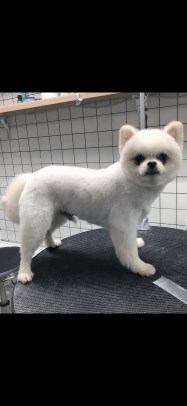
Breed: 1936-n000005-Pomeranian